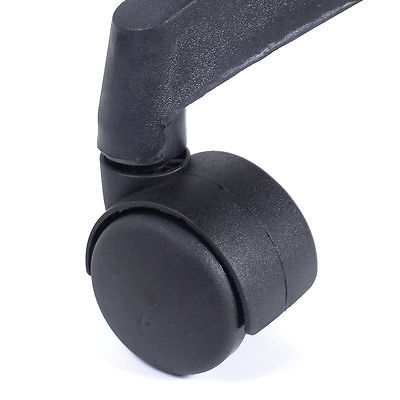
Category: chair